Joseon Exorcist

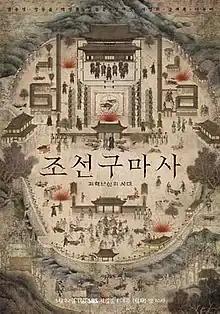
Promotional poster

Joseon Exorcist is a South Korean historical-supernatural horror television series. The series, directed by Shin Kyung-soo and written by Park Gye-ok, stars Jang Dong-yoon, Park Sung-hoon and Kam Woo-sung. The series follows the fight of the royal family to protect people from the evil spirits, who use human frailties to demolish Joseon. The first two episodes aired on SBS TV on March 22 and 23, 2021, at 22:00 (KST)